Jewish Community Council of Victoria

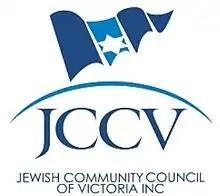
JCCV logo

The Jewish Community Council of Victoria Inc (JCCV) is the main representative body for Victorian Jewry, representing 52 Jewish community organisations and over 60,000 Victorian Jews. The JCCV's mission is to represent the Victorian Jewish community, the largest Jewish community in Australia, and deal with matters that affect its status, welfare and interests. The JCCV was established in 1938 as the Victorian Jewish Advisory Board. It has been known as the Jewish Community Council of Victoria since 1989 and became incorporated in 2000.